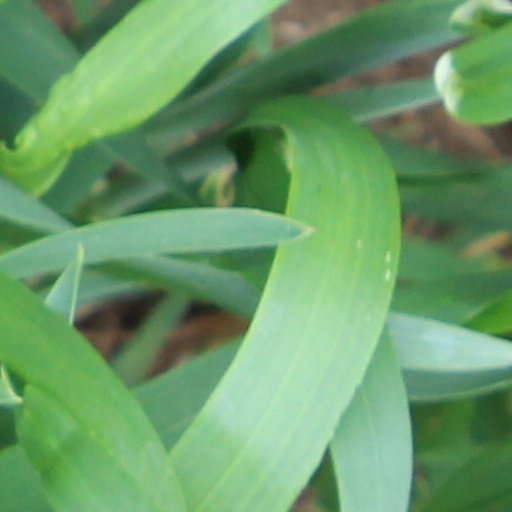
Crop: wheat